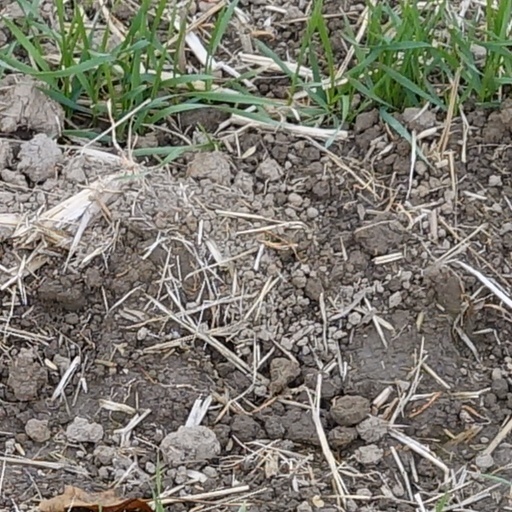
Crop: wheat